Economy of Wallis and Futuna

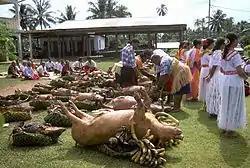
Roasted pigs of Wallis and Futuna

The GDP of Wallis and Futuna in 2005 was 188 million US dollars at market exchange rates. The GDP per capita was 12,640 US dollars in 2005 (at market exchange rates, not at PPP), which is lower than in New Caledonia, French Polynesia, and all the other French overseas departments and territories (except Mayotte), but higher than in all the small insular independent states of Oceania.